Abujhmarh Peace Marathon

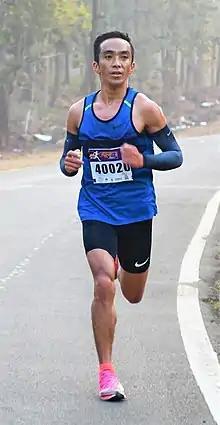
A.Thapa running at the Abujhmad Peace Marathon

The Abujhmad Peace Marathon is a joint initiative of the Narayanpur Police and the District Administration to foster peace and harmony in the maoist hit tribal area of Chhattisgarh.